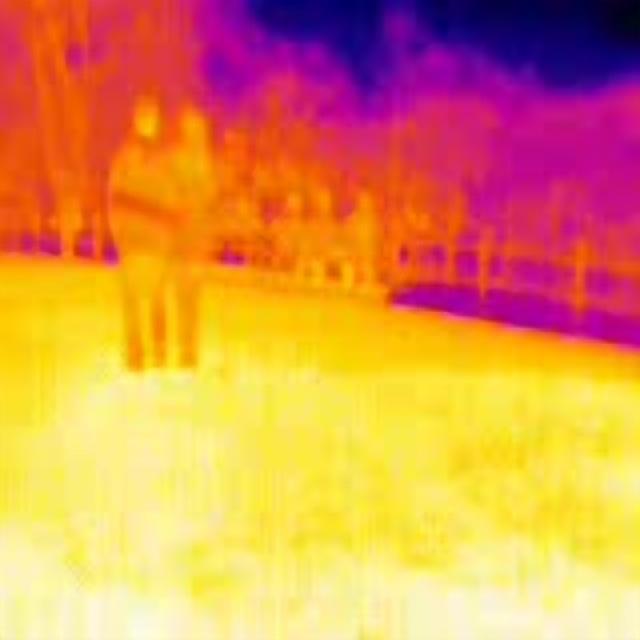
Detected objects:
label: person
label: person
label: person
label: person
label: person